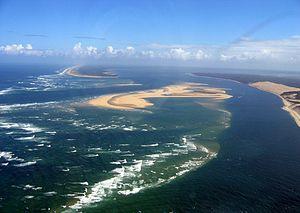
Les passes du bassin d'Arcachon sont les chenaux de vidange du bassin d'Arcachon, qui permettent aux navires venant de l'océan Atlantique de pénétrer dans le bassin. Ce bras de mer presque fermé est situé à la limite de la Gironde et des Landes en France.
Cet article recense les zones humides de France concernées par la convention de Ramsar.
Le Pays de Buch est l'un des nombreux pays qui constituent les Landes de Gascogne. Il s'étend sur 17 communes autour du bassin d'Arcachon et du val de l'Eyre, du Porge au nord à La Teste-de-Buch au sud, en passant par Belin-Béliet à l'est.
Le bassin d’Arcachon est une lagune mésotidale située dans les Landes de Gascogne, en Gironde, entre les villes de La Teste-de-Buch au sud, Lège-Cap-Ferret à l’ouest et le delta de la Leyre à l’est. Lui seul interrompt le cordon dunaire de 250 km de la Côte d’Argent, qui s'étend de l’estuaire de la Gironde à l'embouchure de l'Adour. À la différence des grands lacs landais, il est largement ouvert sur l’océan Atlantique par l’intermédiaire des passes du bassin d’Arcachon et constitue une petite mer intérieure de 155 km² à marée haute et de 40 km² à marée basse. On y pratique l’ostréiculture, la pêche et la navigation de plaisance. Depuis le 8 juin 2014, il abrite le parc naturel marin du bassin d'Arcachon.